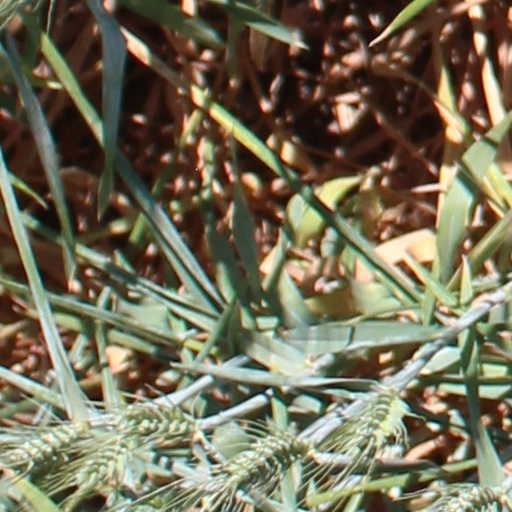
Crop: wheat